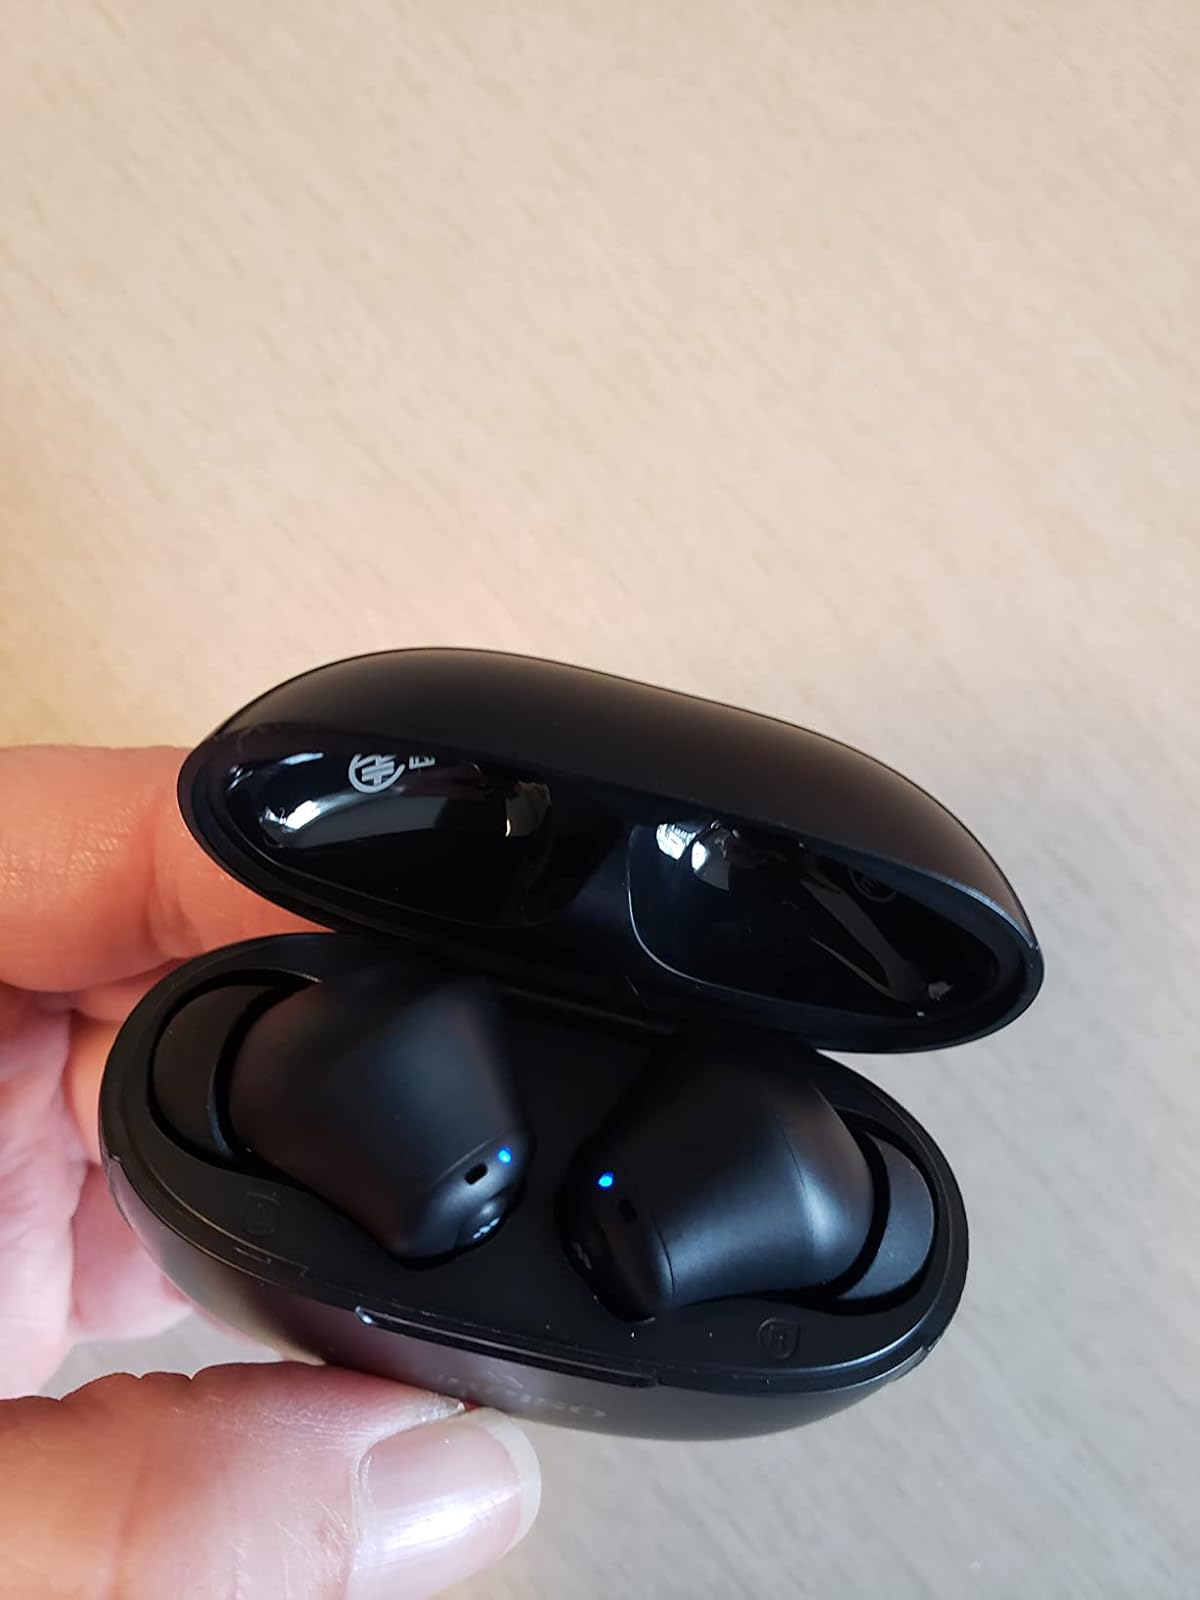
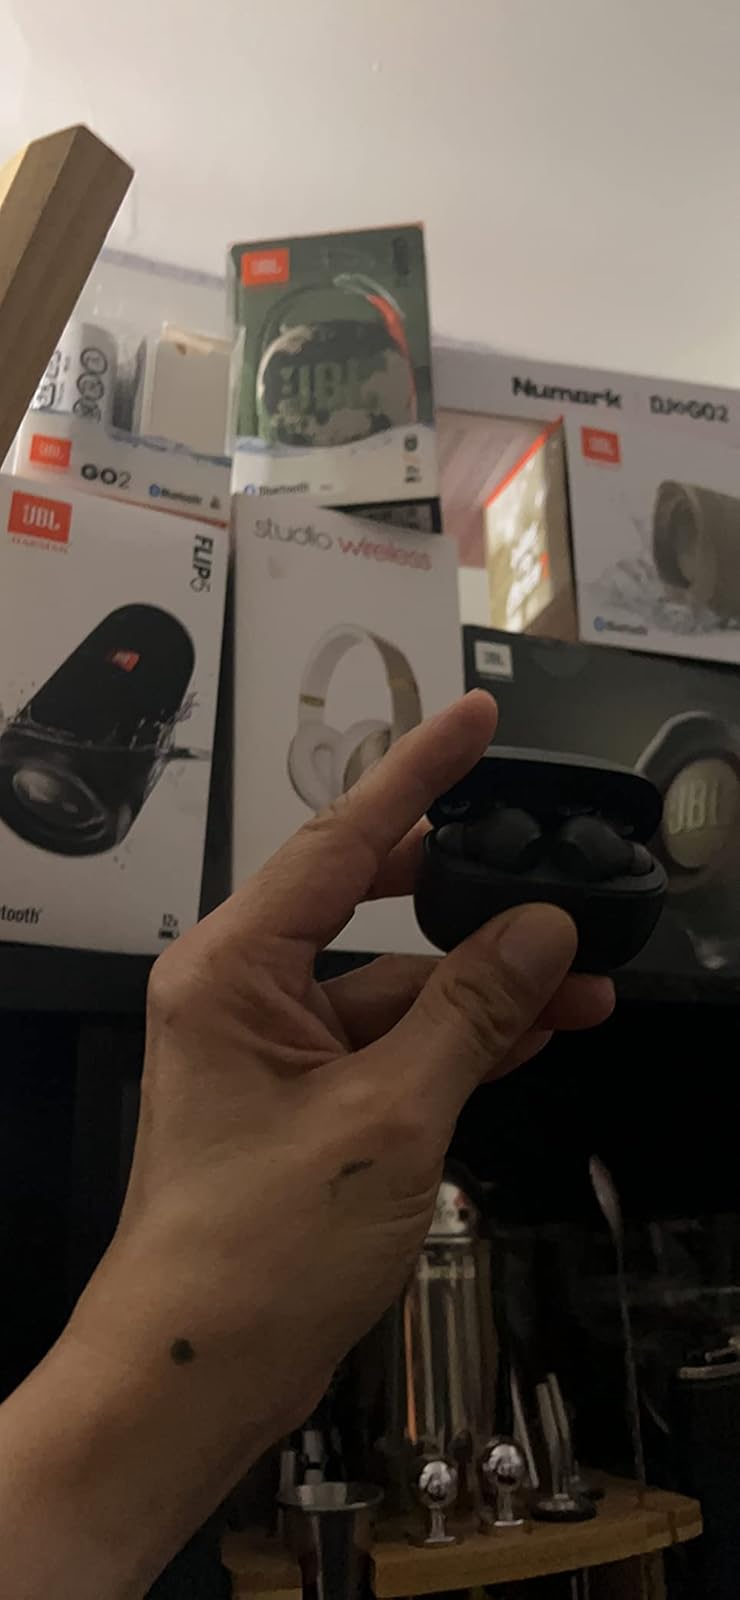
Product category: earbuds
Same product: no